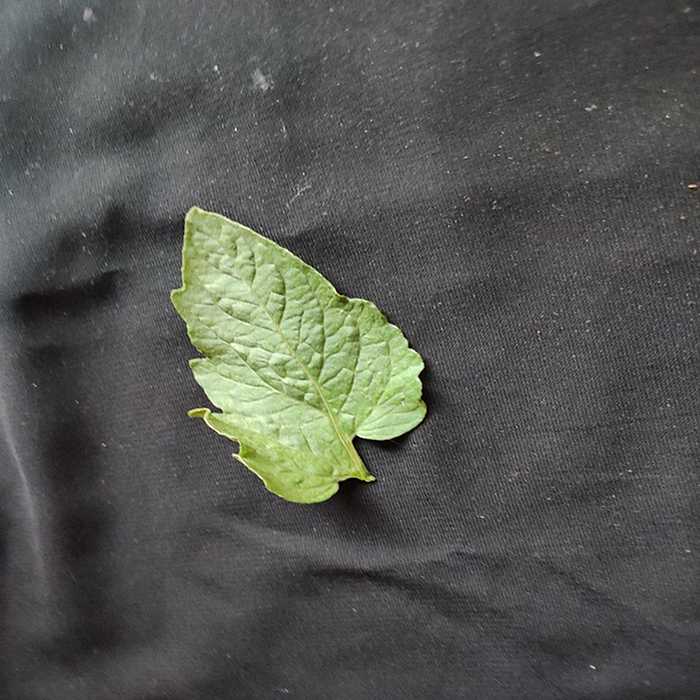
Plant: Tomato
Label: Tomato Fresh leaf